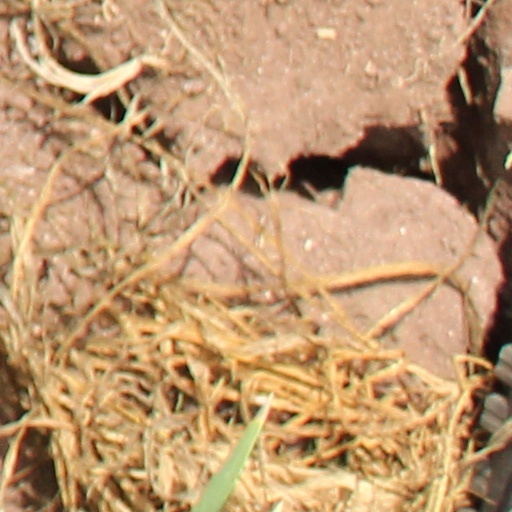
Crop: wheat